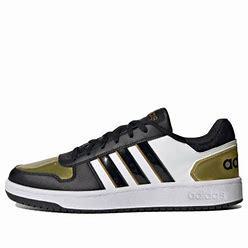
Brand: adidas
Model: neo Adidas NEO Hoops 2